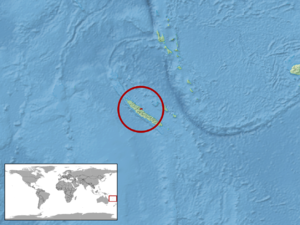
Nannoscincus greeri est une espèce de sauriens de la famille des Scincidae.